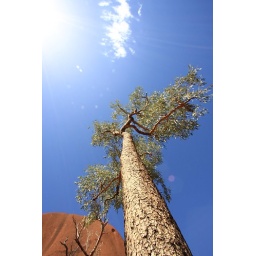
Looking up an ever green tree with Ayers Rock in the background.